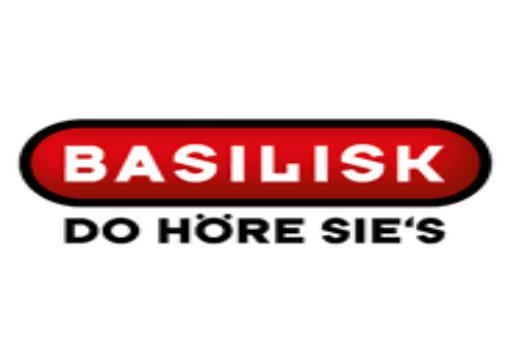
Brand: basilisk
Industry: Others